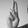
ASL letter: U